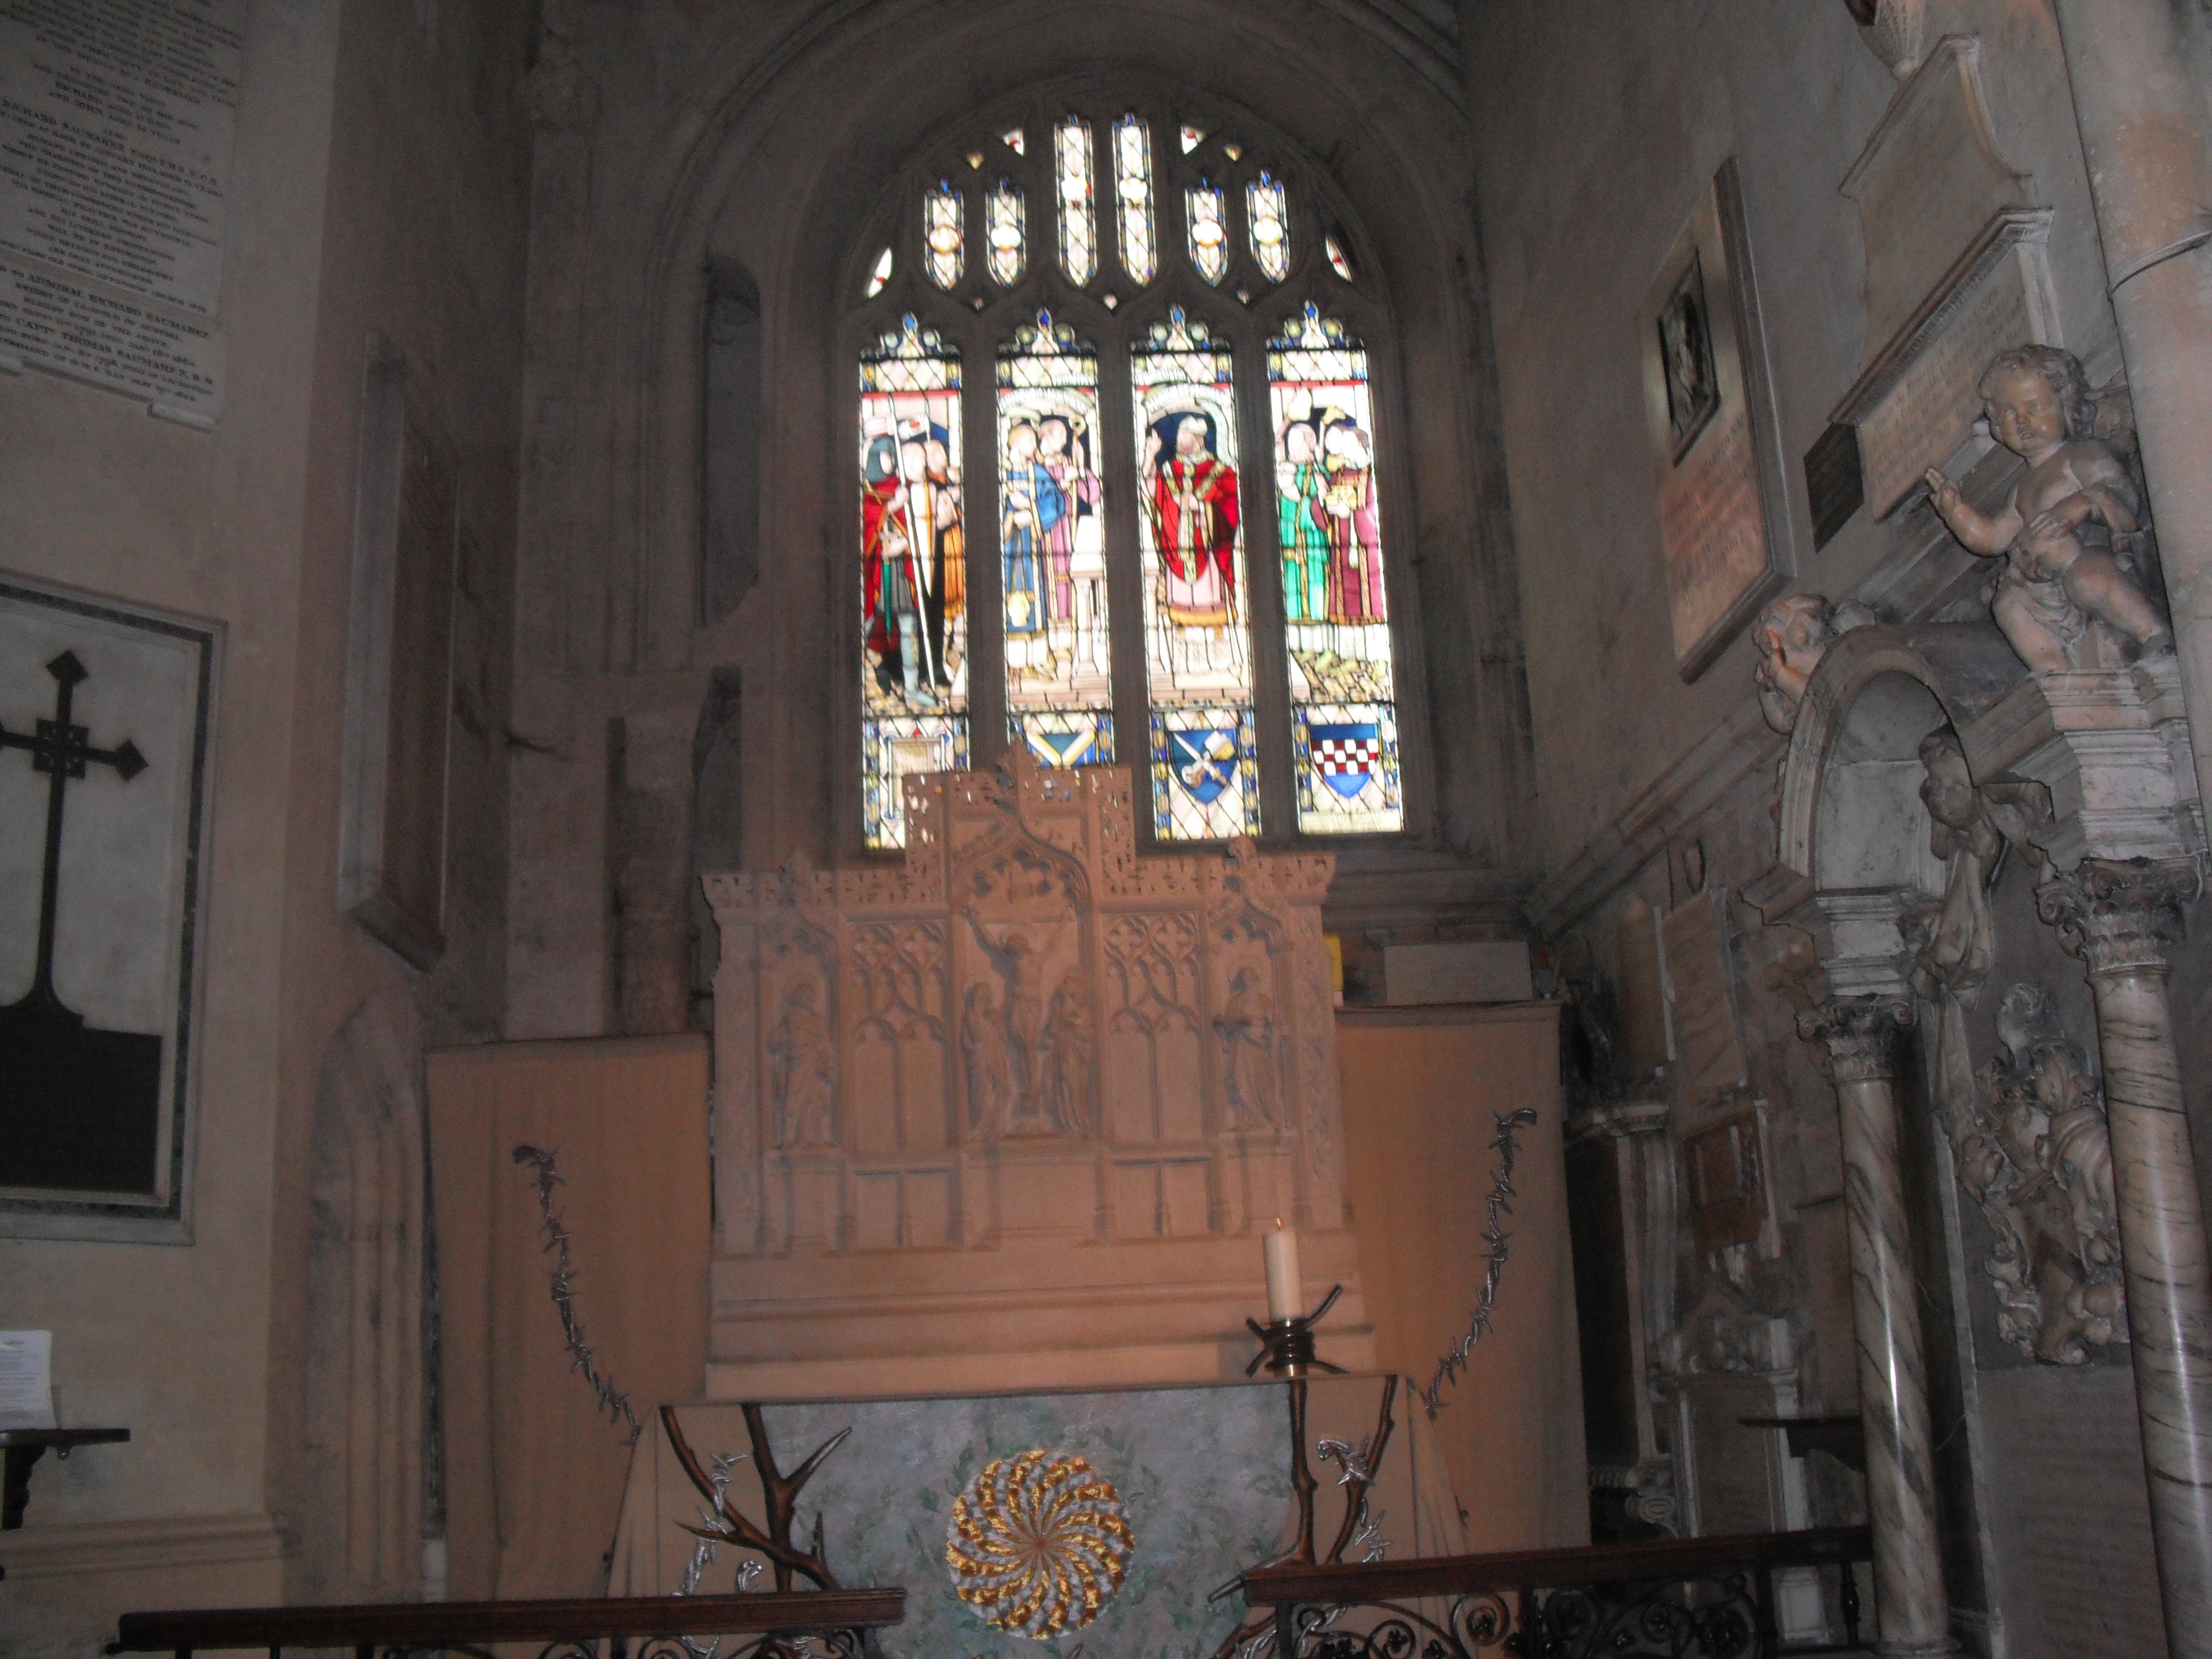
window, building, church, cathedral, chapel, place of worship, altar, synagogue, basilica, ancient history